Orsini affair

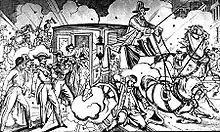
Orsini's attempt to kill Napoleon III: the second bomb explodes under the carriage

On the evening of 14 January 1858, as Napoleon III and Empress Eugénie were on their way to the Salle Le Peletier theatre, to see Rossini's "William Tell", Orsini and his accomplices threw three bombs at their carriage. The first bomb landed among the horsemen in front of the carriage. The second bomb wounded the animals and smashed the carriage glass. The third bomb landed under the carriage and seriously wounded a policeman who was hurrying to protect the occupants.